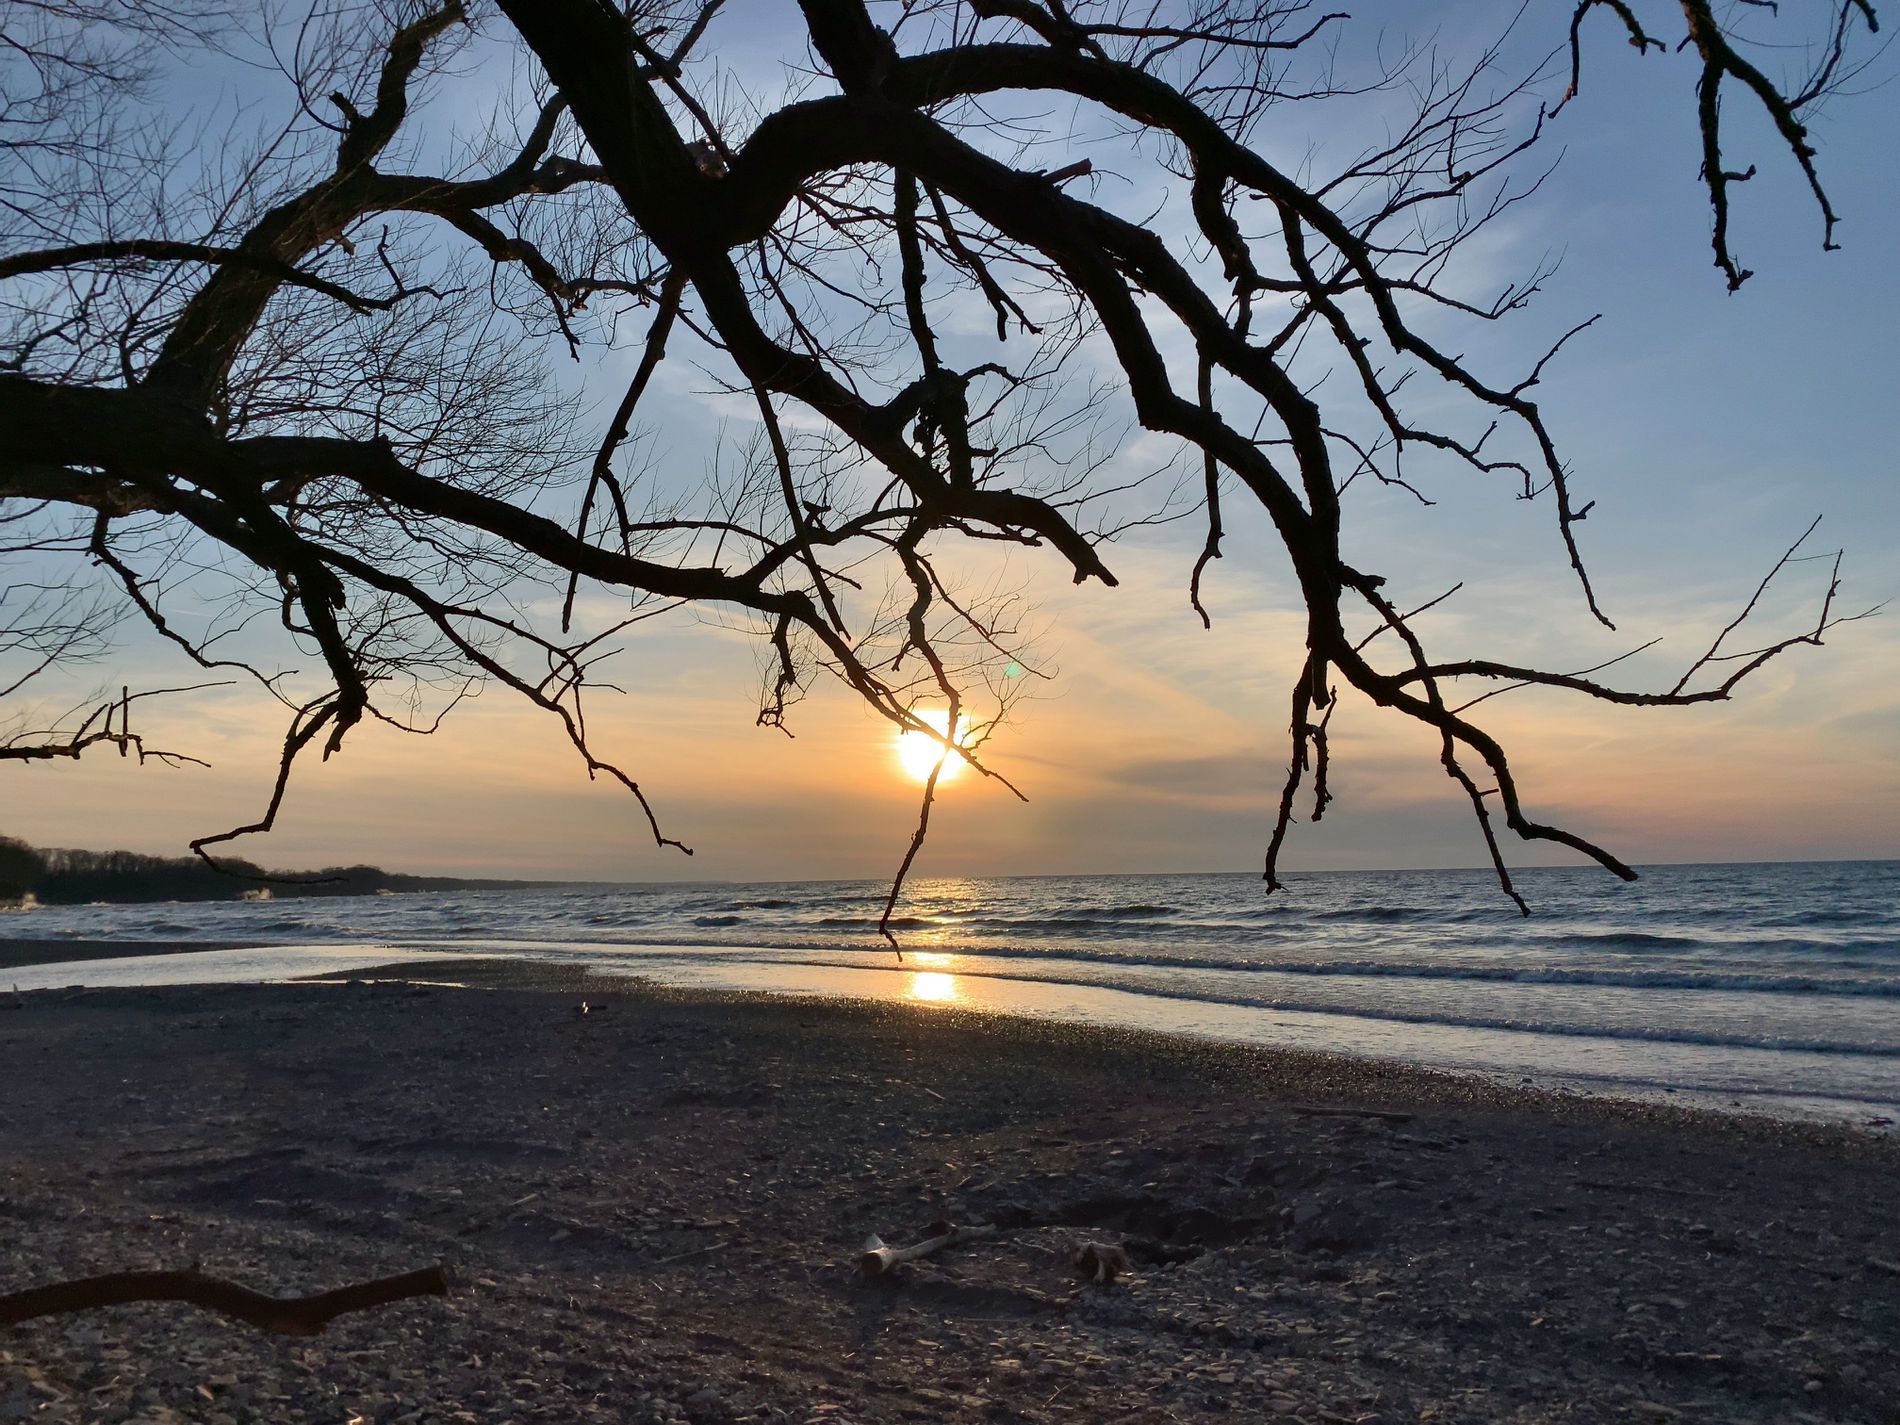
Beach sunset
The photo depicts a tranquil beach at sunset, casting a golden reflection on the water and sand. In the foreground, the bare, dark branches of trees stretch across the frame, adding depth and contrast to the serene ocean and sky. The beach appears peaceful, giving the photo a sense of calm and serenity.
A tranquil coastal scene at sunset. A nearly bare tree with its winding branches extends to cover the frame from above. The sun is low, just above the horizon, casting a golden thread across the undulating surface of the sea. Gentle waves lap the shore. The overall atmosphere is calm and contemplative, evoking a sense of solitude and peace.
The image is a landscape, specifically a seascape at sunset.
Labels: Nature, Outdoors, Sky, Beach, Coast, Sea, Shoreline, Water, Sunrise, Sunset, Landscape, Plant, Tree, Scenery, Sunlight, Sun, Soil, Flare, Light, Summer, Horizon, Wood, Silhouette, Sea Waves
Camera: Apple iPhone XR
Lens: iPhone XR back camera 4.25mm f/1.8
Aperture: F1.8
Exposure: 1/7407 sec
ISO: 25
Focal length: 4.25